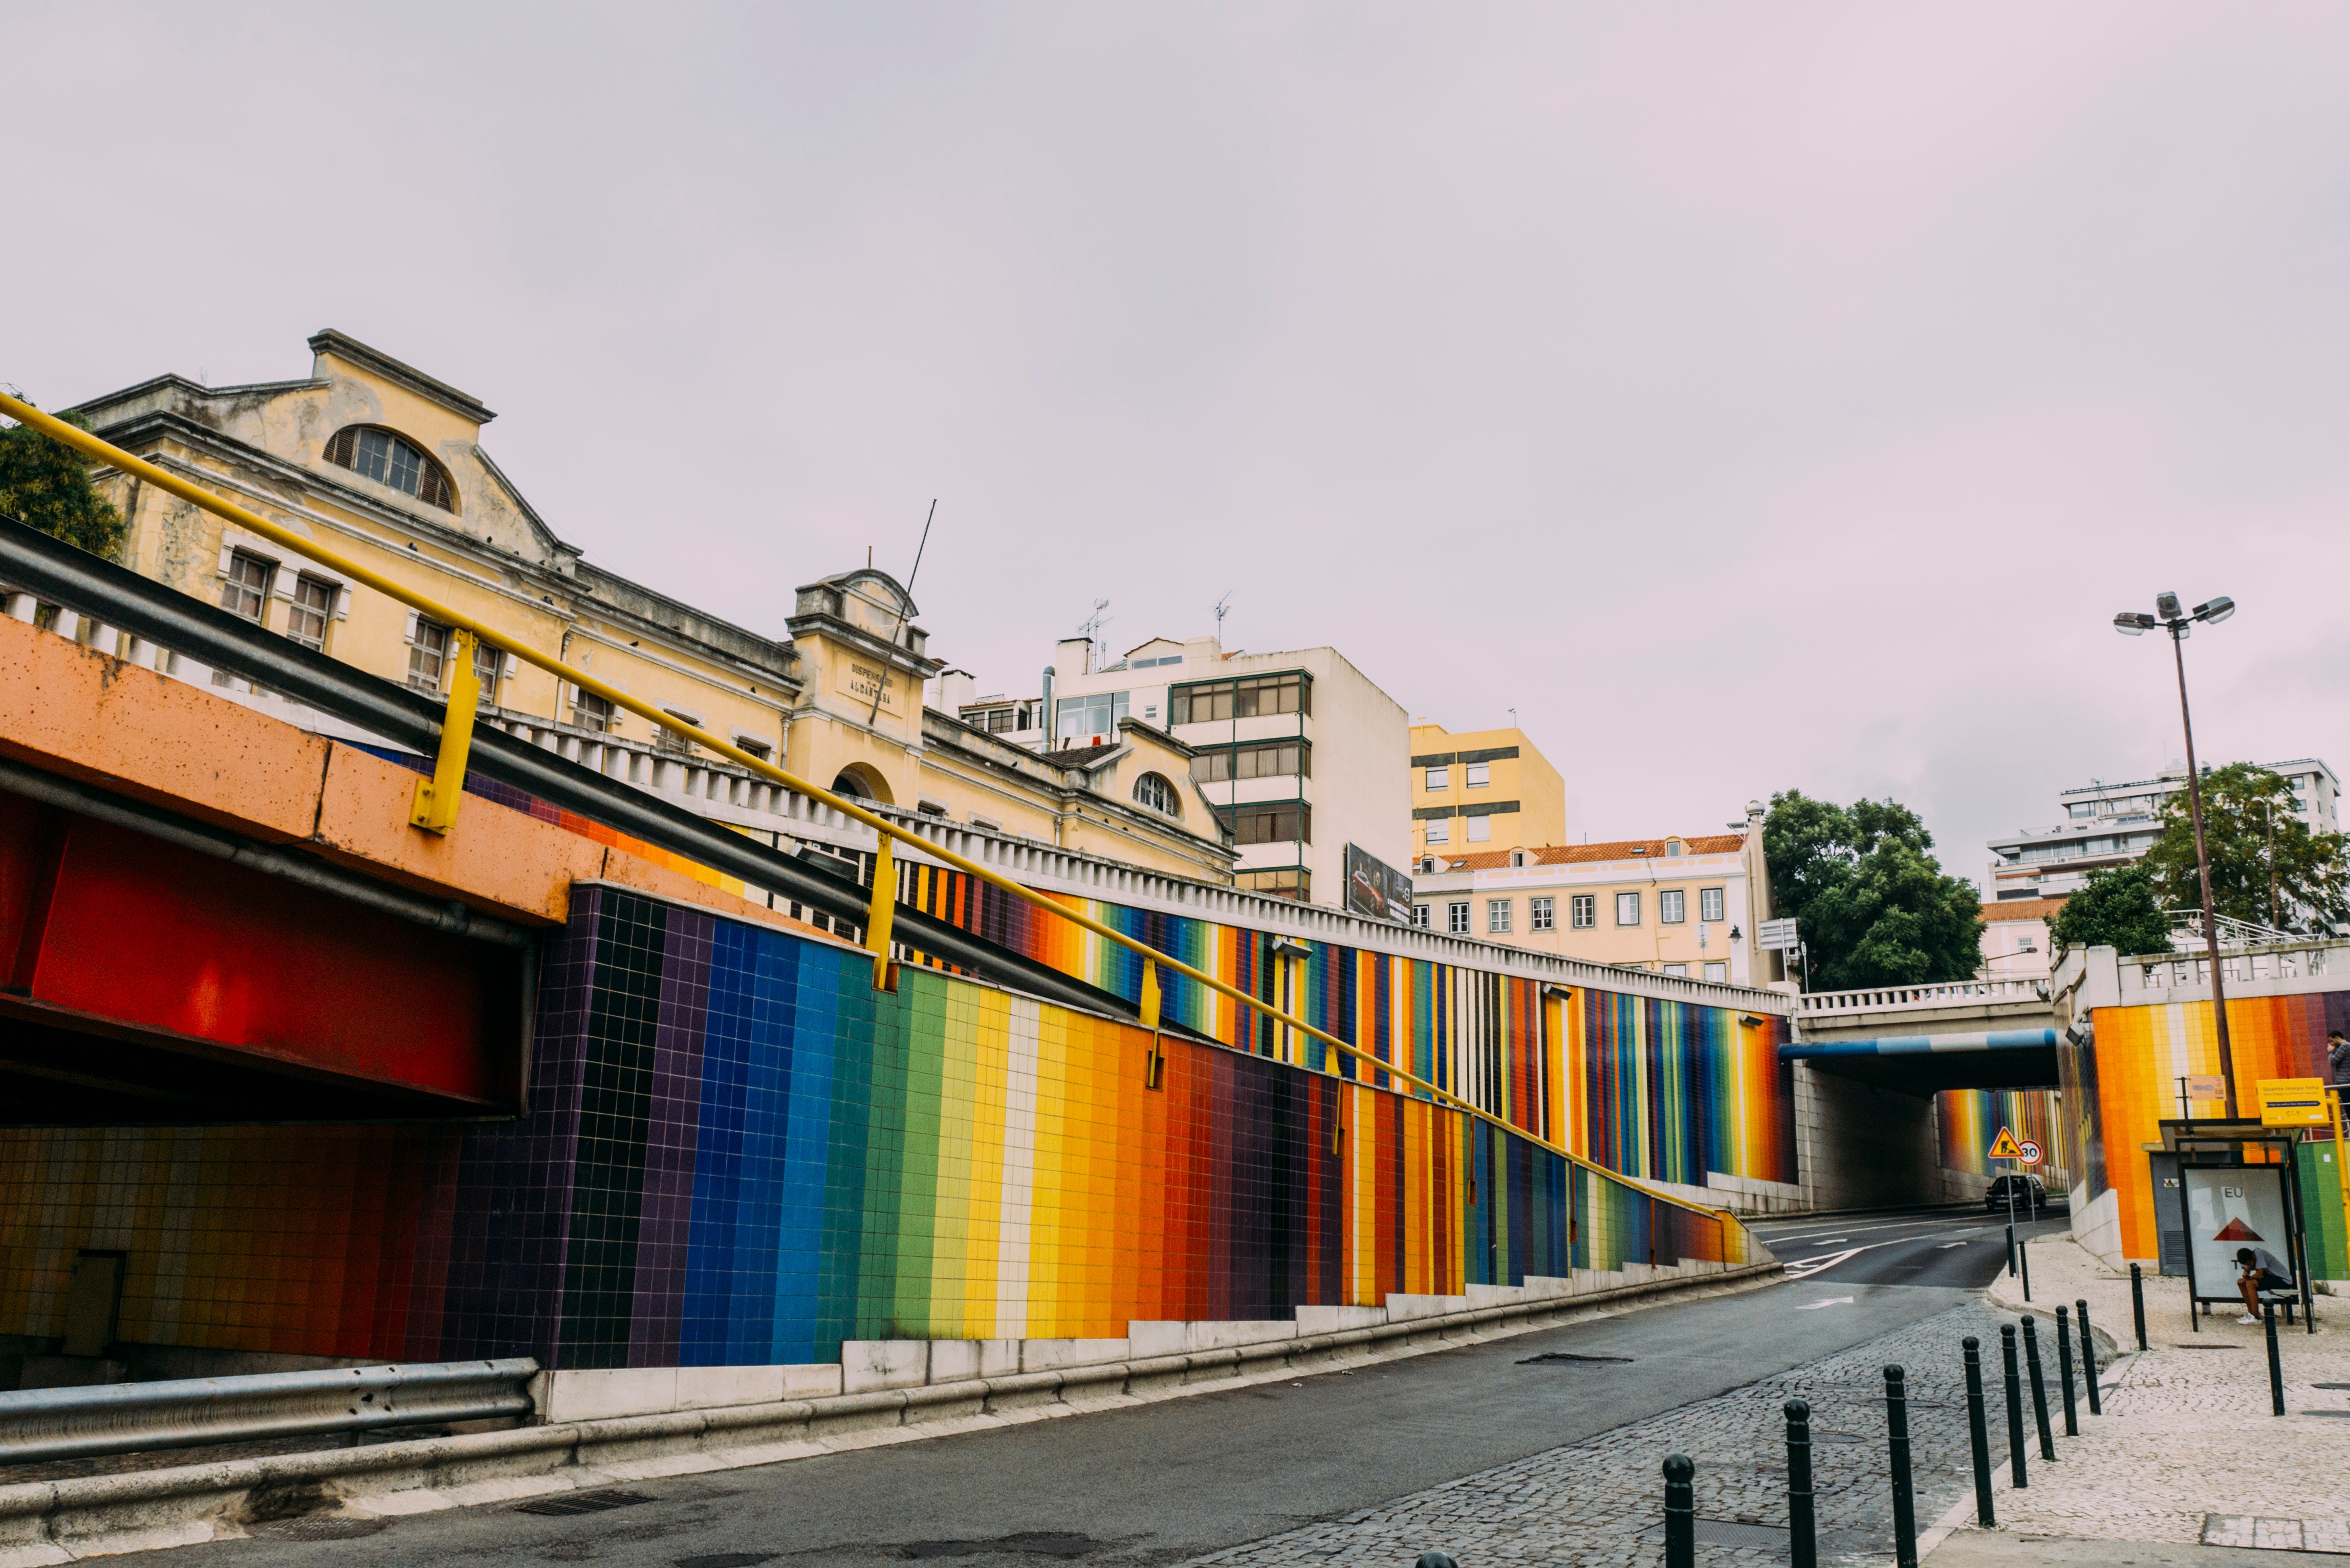
architecture, road, street, town, city, cityscape, downtown, transport, suburb, facade, public transport, neighbourhood, urban area, residential area, human settlement